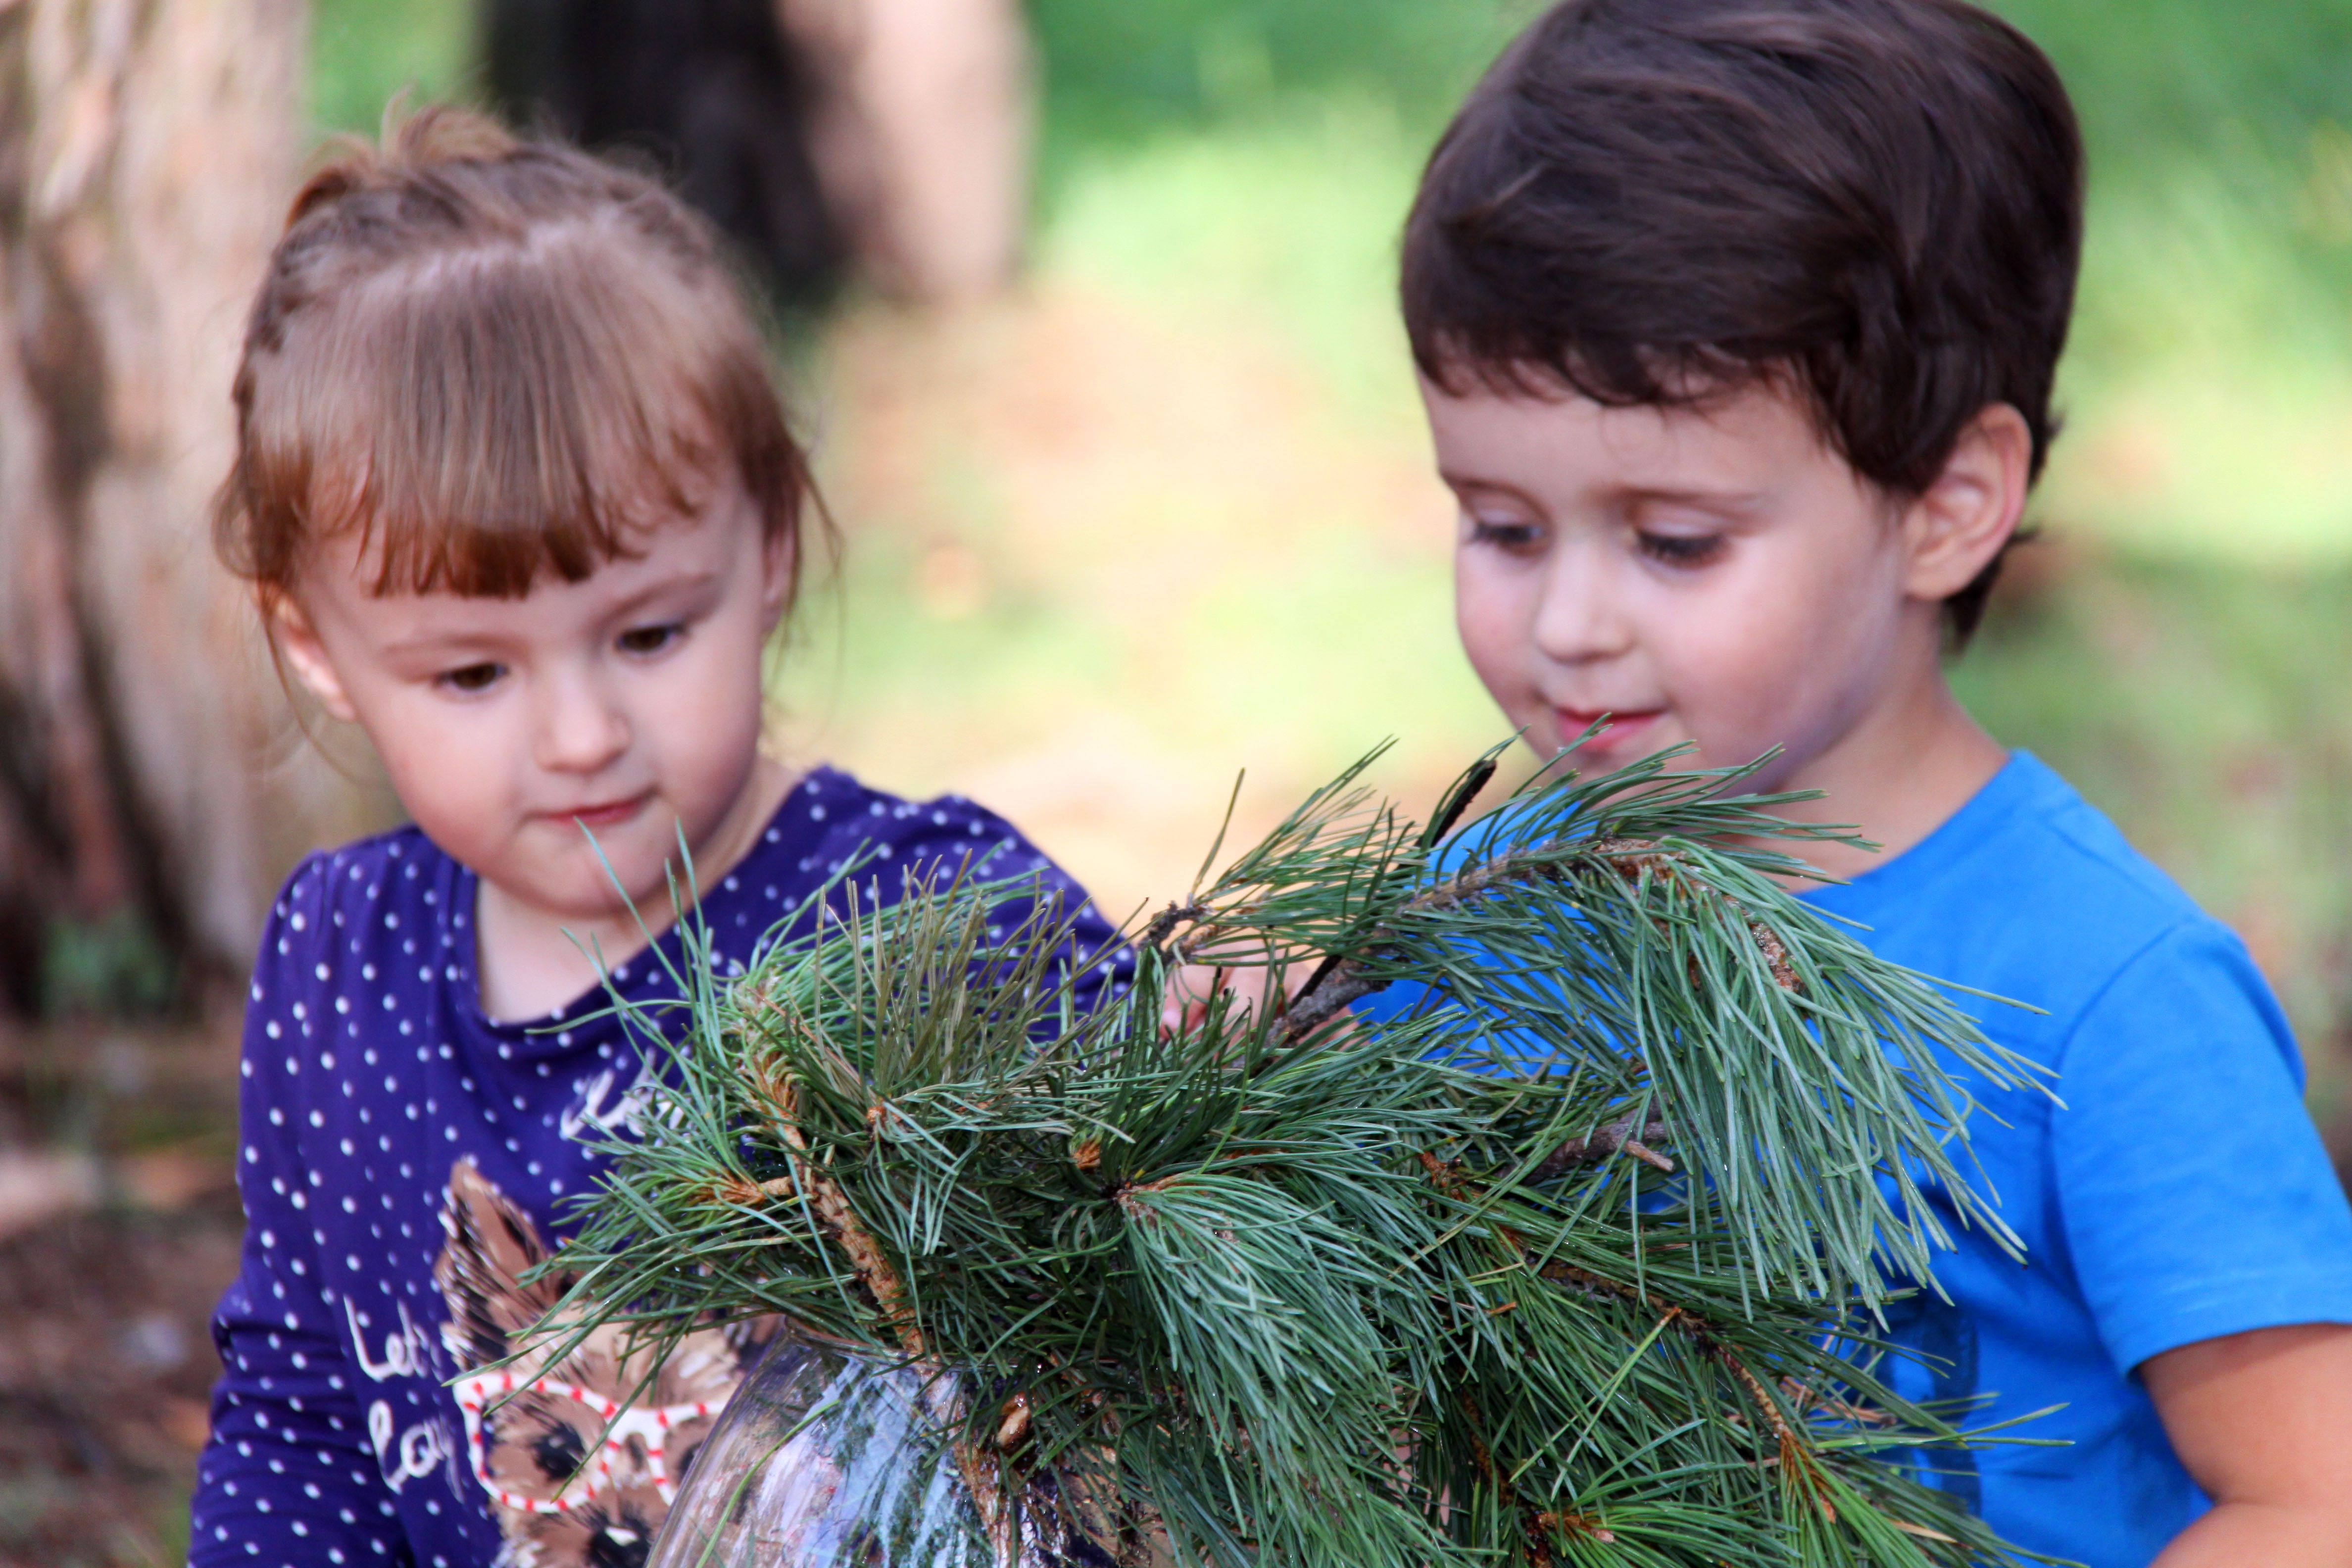
branch, person, people, play, flower, pine, vase, spring, park, child, family, kids, boy and girl